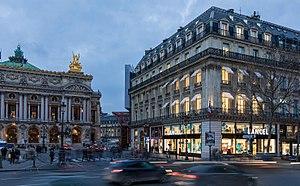
Boutique Lancel située place de l'Opéra à Paris